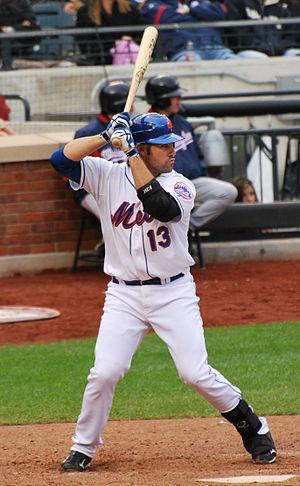
Michael James Nickeas est un ancien receveur de la Ligue majeure de baseball.